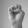
ASL letter: E